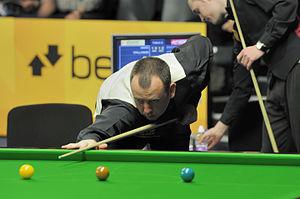
Mark James Williams est un joueur de snooker gallois né le 21 mars 1975 à Cwm, Ebbw Vale, Blaenau Gwent. Williams fait partie des meilleurs joueurs de son époque, compilant 22 titres sur des tournois classés et trois victoires au championnat du monde.